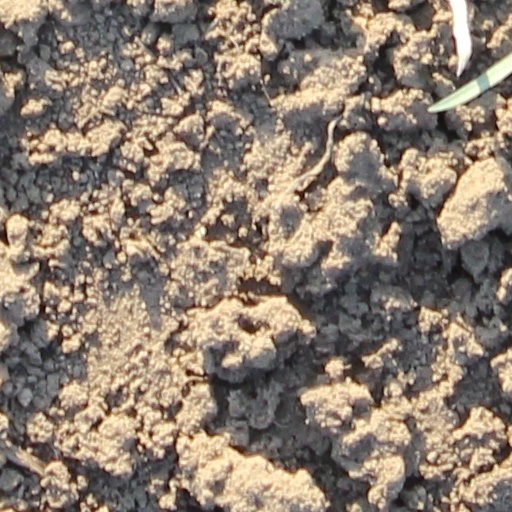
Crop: wheat